Japanese destroyer Yanagi (1944)

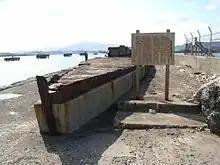
"Yanagi"'s hull, with a sign describing the breakwater history, with "Suzutsuki" and "Fuyutsuki" buried underneath.

She was later used as a breakwater in May 1948 in Wakamatsu-ku, alongside "Akizuki"-class destroyers Suzutsuki and Fuyutsuki.